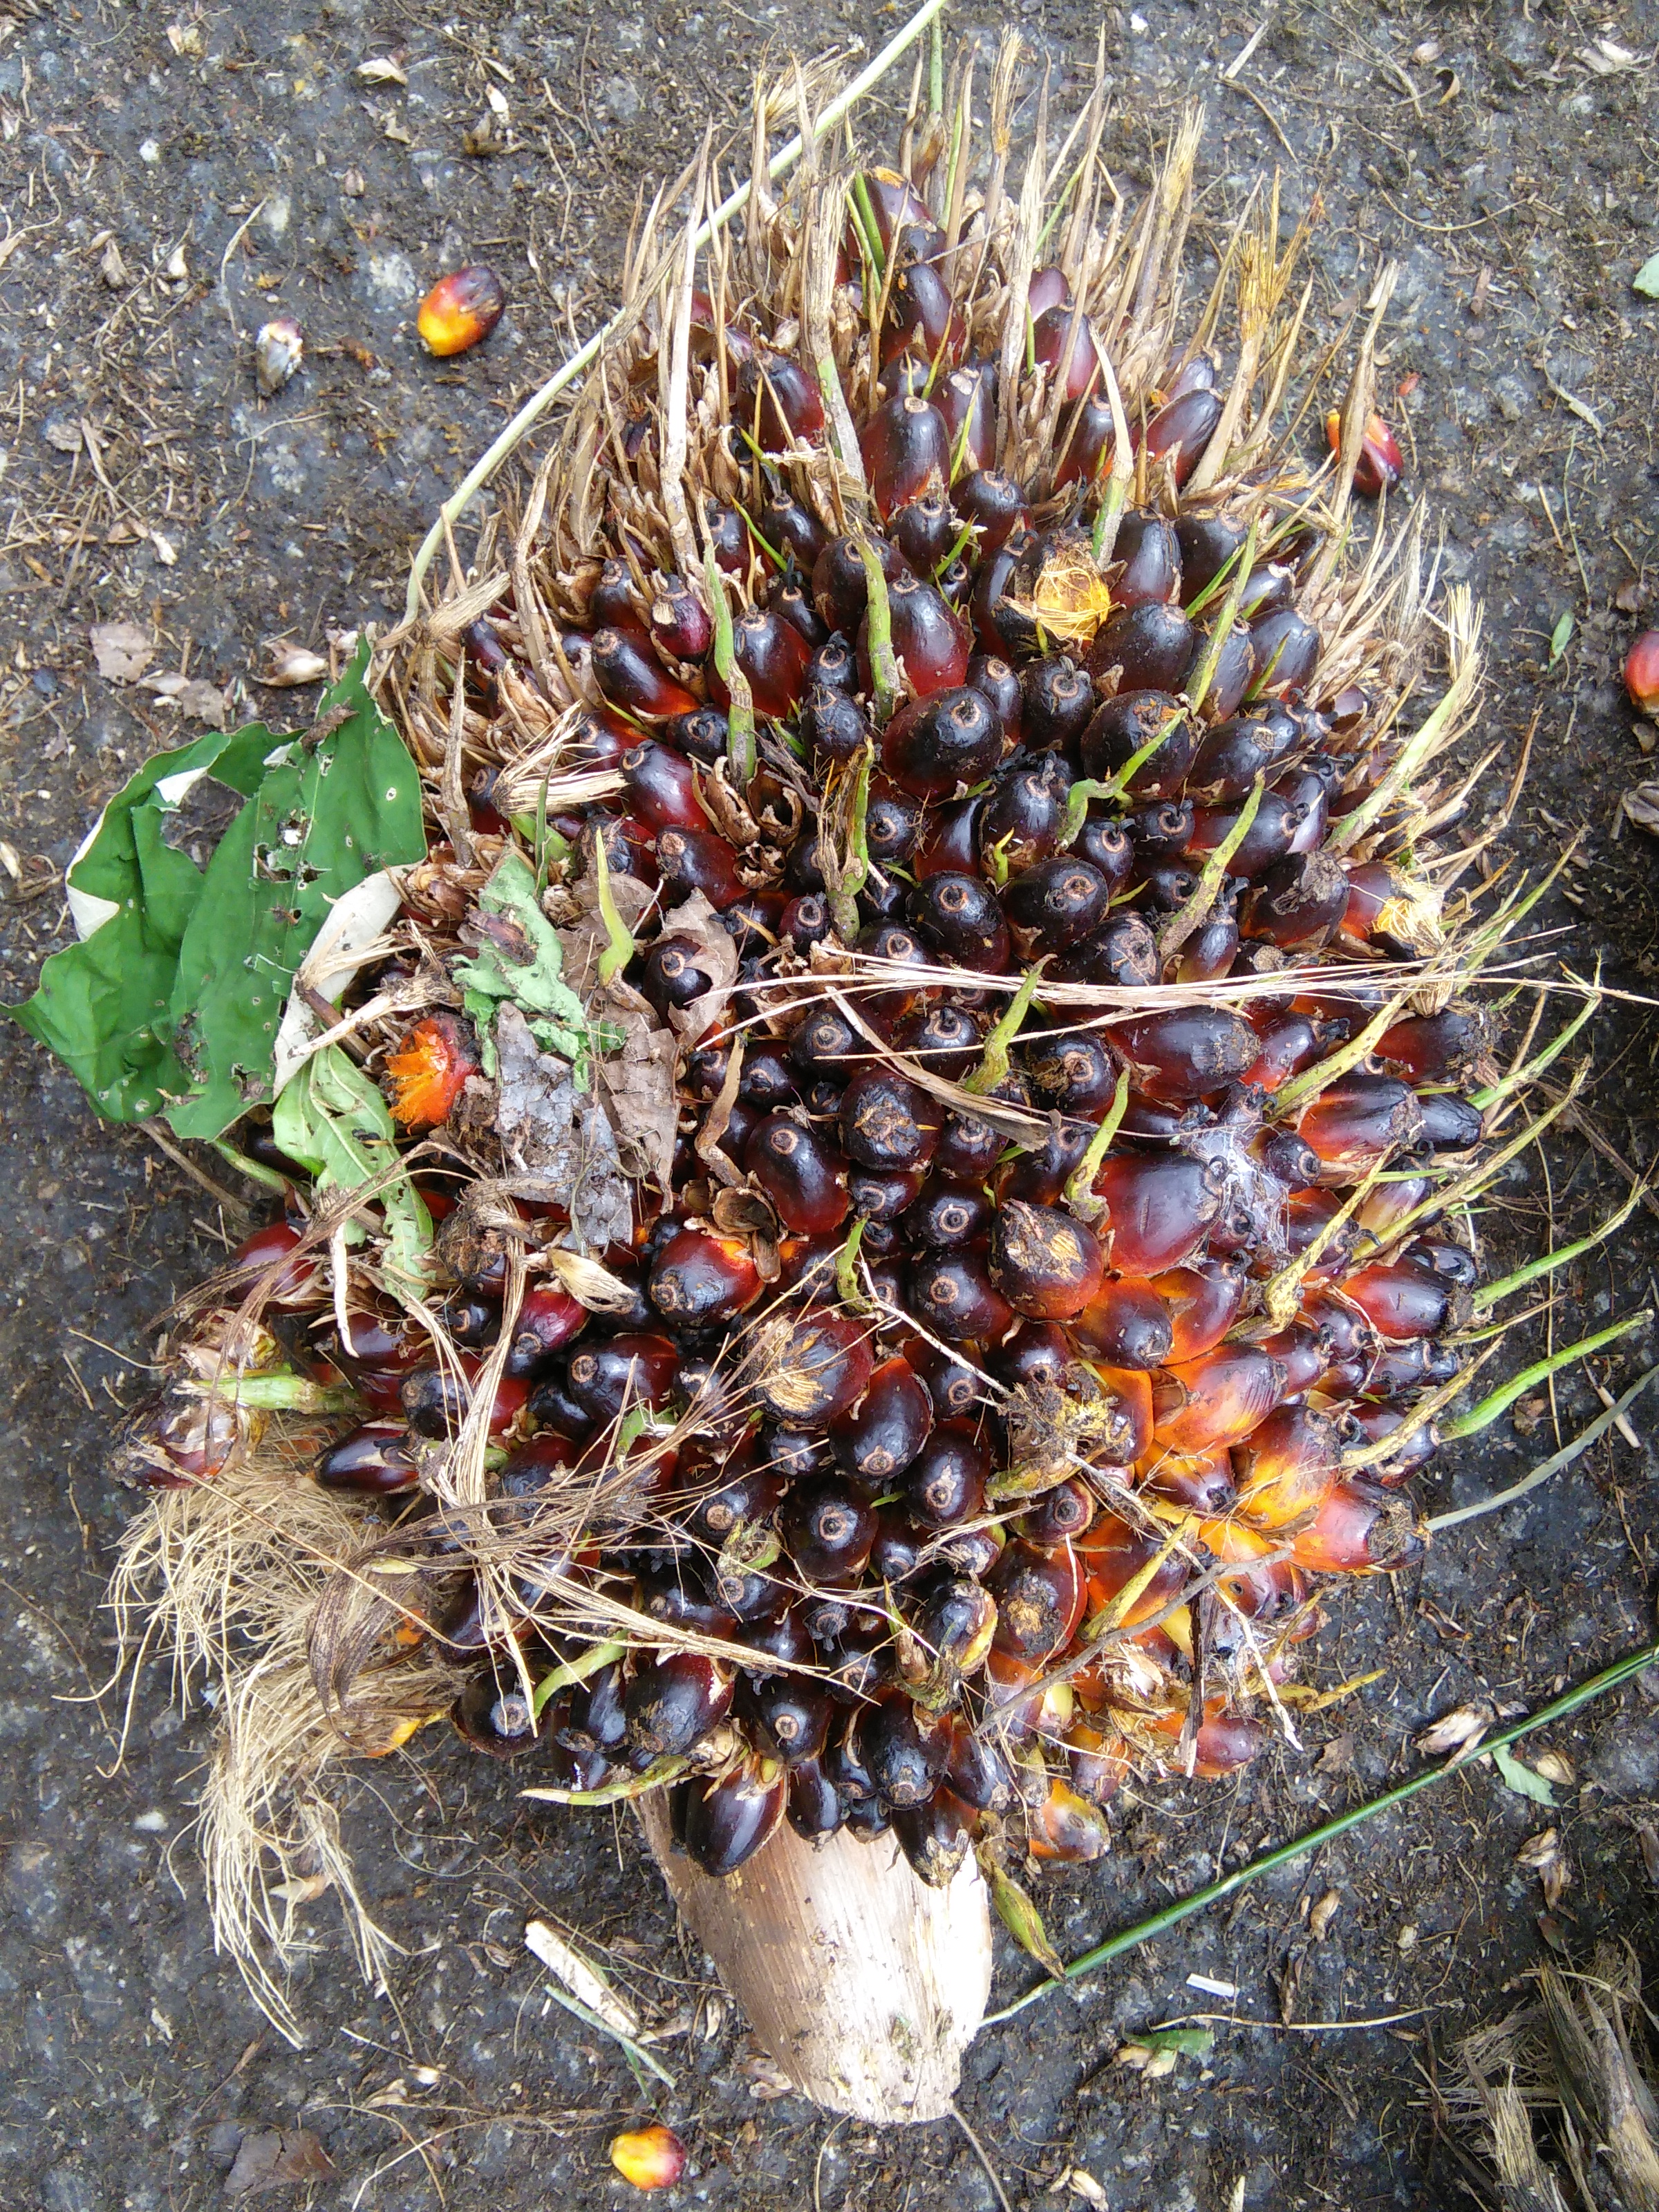
Ripeness: Unripe